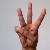
The image shows a hand gesture representing the letter 'W' in Indian Sign Language.